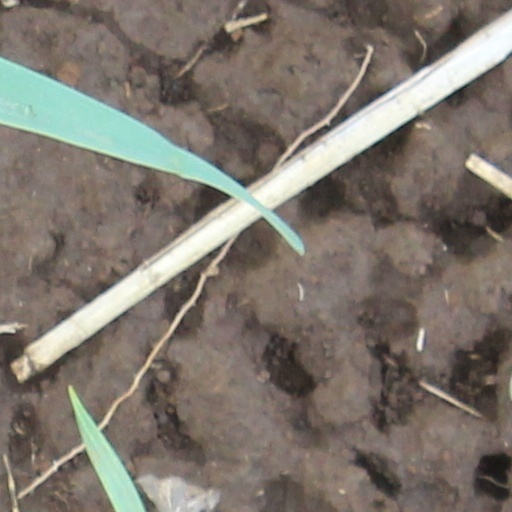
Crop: wheat